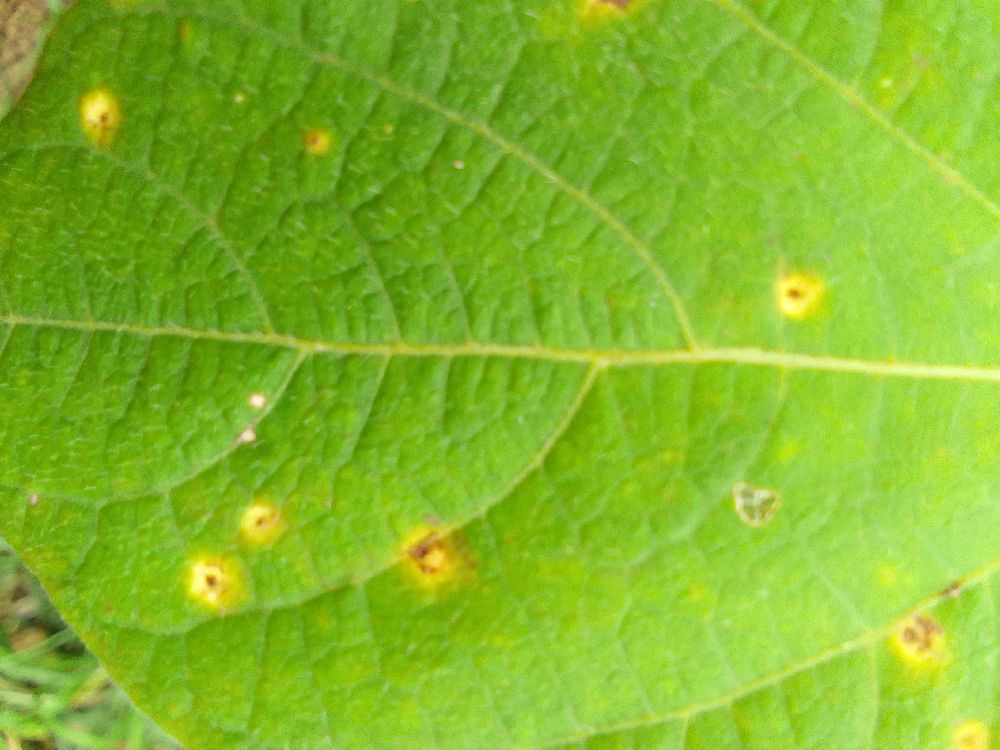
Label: rust